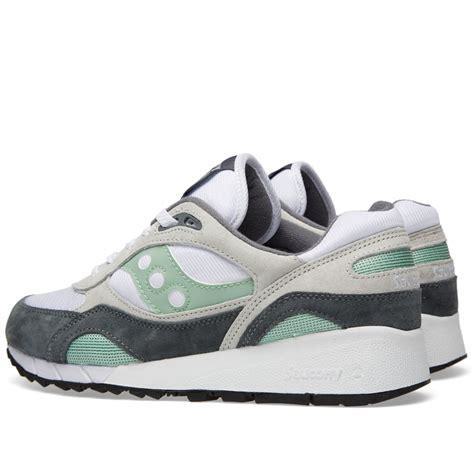
Brand: Saucony
Model: Shadow 6000